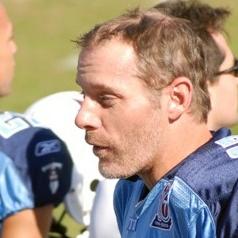
Age: 35